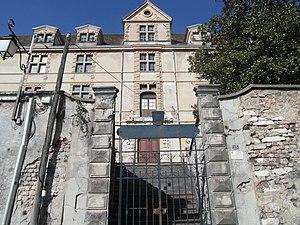
Entrée du Château de La Côte-Saint-André
Le château de La Côte-Saint-André, également dénommé « château Louis XI », est un ancien château médiéval datant du XIIIᵉ siècle, transformé en château de plaisance pour une congrégation religieuse durant le XIXᵉ siècle, qui se dresse sur la commune de La Côte-Saint-André, dans le département de l'Isère, en région Auvergne-Rhône-Alpes.